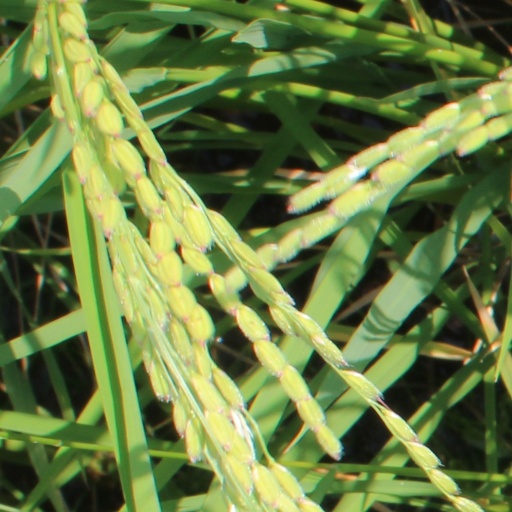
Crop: rice